Hargrave House (Statesville, North Carolina)

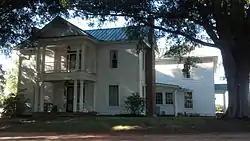
Hargrave House, September 2012

Hargrave House was a historic home located near Statesville, Iredell County, North Carolina. It was built about 1860, and is a two-story, three-bay, Late Greek Revival style frame dwelling. It features a two-story center bay portico supported by Doric order columns. Also on the property is a contributing smokehouse.